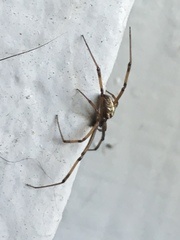
Species: Lactrodectus_hesperus